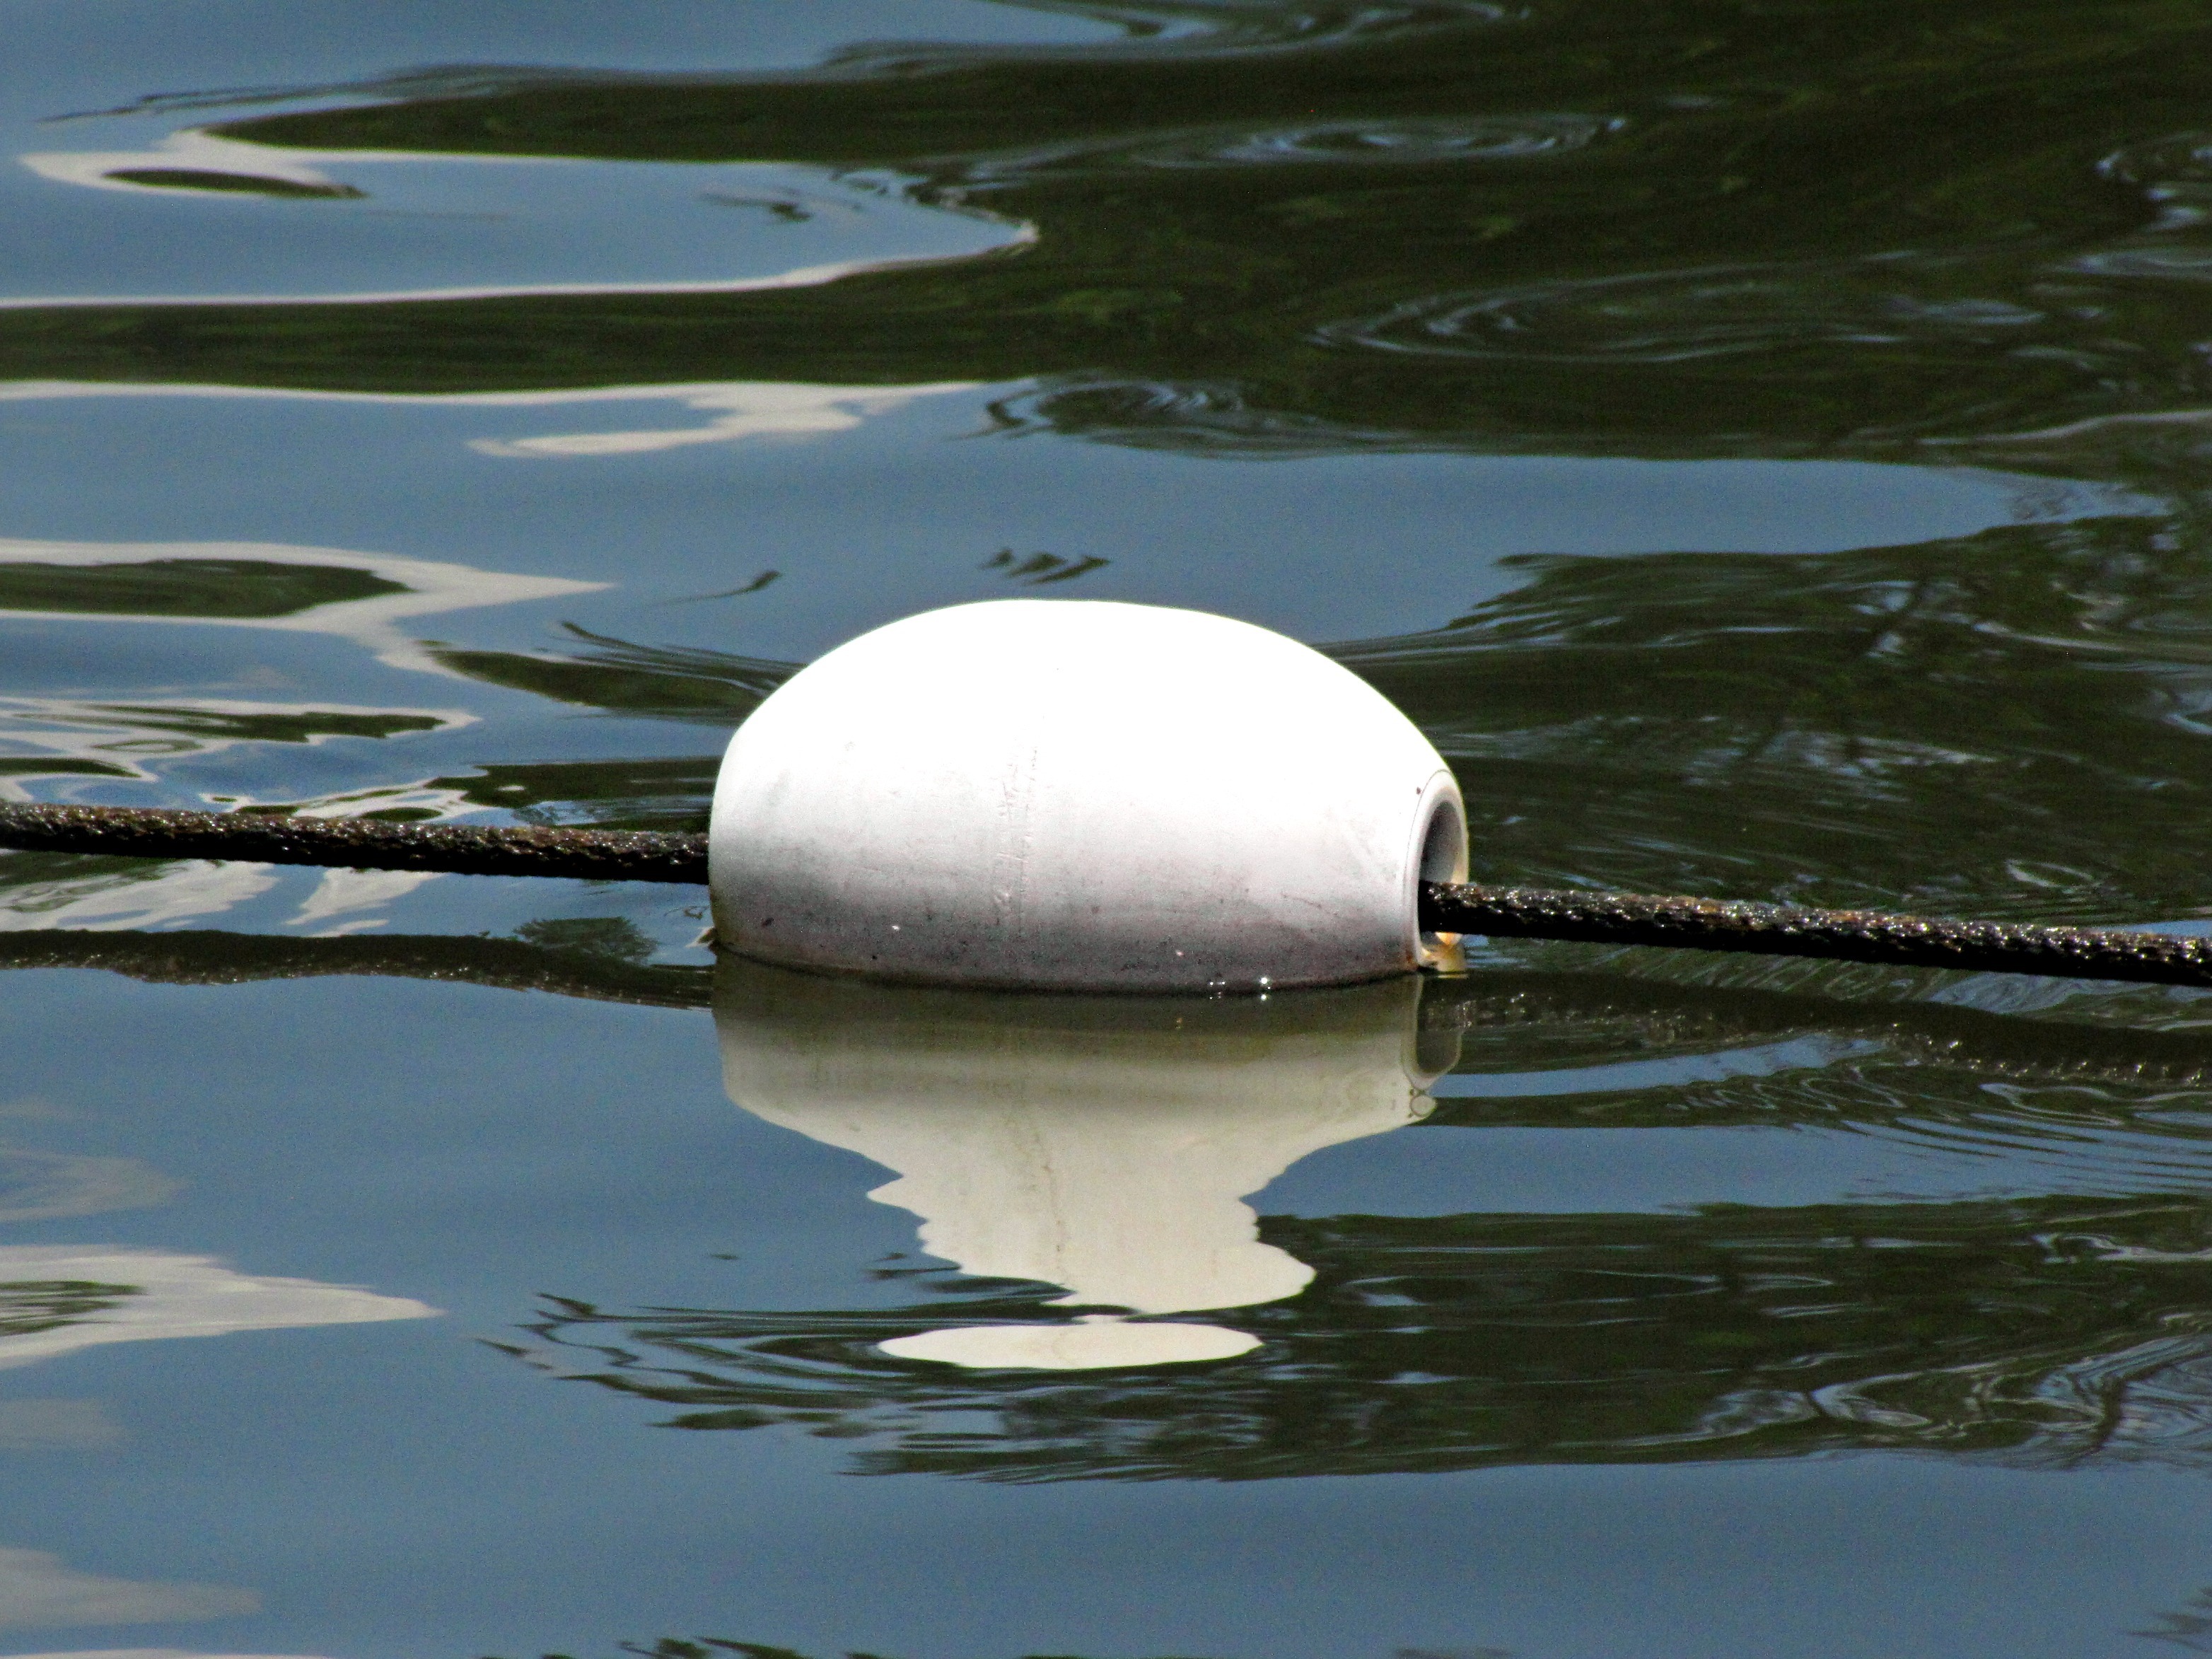
sea, water, white, pond, reflection, surface, swan, buoy, nautical, safety, wetland, marker, warning, water bird, floater, surface marker buoy